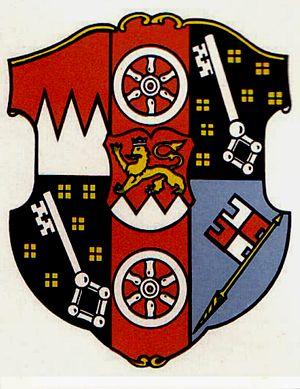
Jean-Philippe de Schönborn, né le 6 août 1605 au château d’Eschbach et mort le 12 février 1673 à Wurtzbourg a été prince-évêque de Wurtzbourg, de Mayence et de Worms. Il était surnommé le Salomon allemand ou le Caton d’Allemagne et était parmi les princes-évêques de Mayence les plus célèbres.